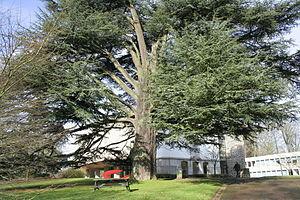
Cèdre du Liban (Cedrus libani A. Rich.) Circonférence mesurée à 1m50 du sol: 616 cm - (2007) Position exacte
Cette liste, non exhaustive, recense les arbres remarquables de Belgique, soit :